Julien-Joseph Virey

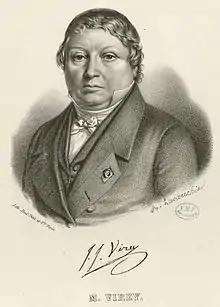
Julien-Joseph Virey

Julien-Joseph Virey (21 December 1775, Langres – 9 March 1846) was a French naturalist and anthropologist.